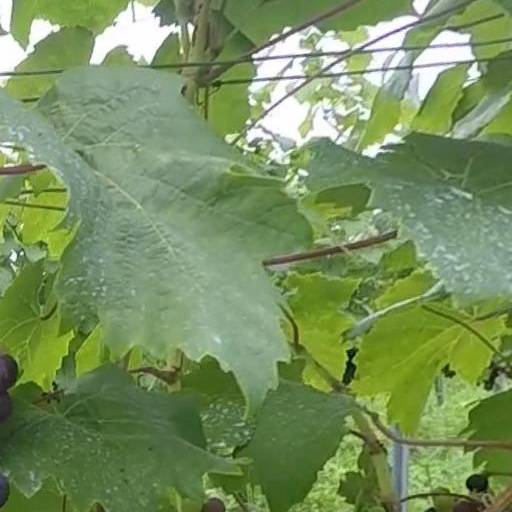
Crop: grape